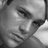
Emotion: sad